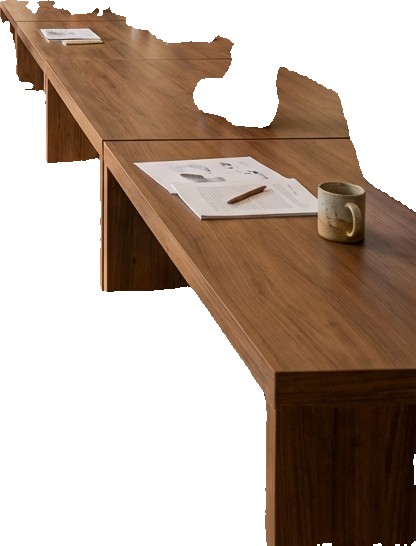
Surface category: table